Bois-de-Céné

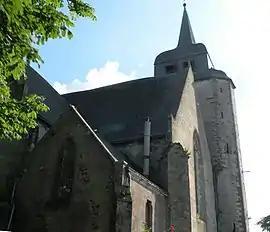
The church in Bois-de-Céné

Bois-de-Céné (Bois-de-Cené) is a commune in the Vendée department in the Pays de la Loire region in western France.